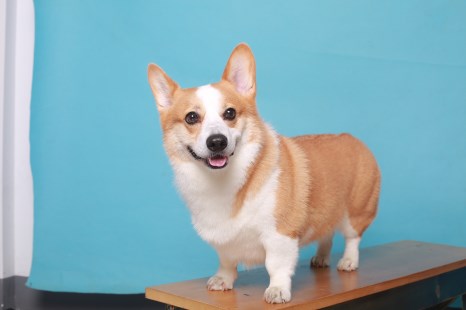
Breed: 2909-n000116-Cardigan